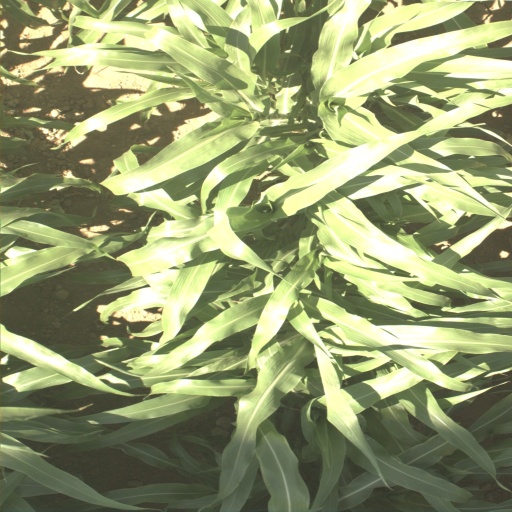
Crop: sorghum